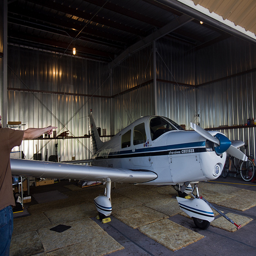
A small white airplane parked in a building.
Small blue and white prop plane parked in an airplane hangar.
a propeller plane sits parked inside of a hanger
An airplane that is sitting in a hanger.
A small blue and white plane parked in a hangar.